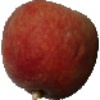
Label: Peach 1